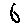
Label: 6